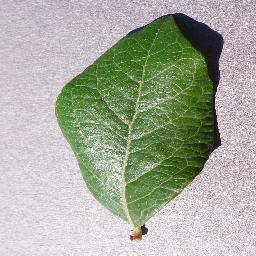
Label: Blueberry___healthy